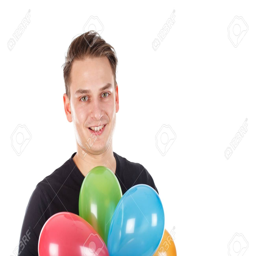
picture of a cute young guy holding colorful balloons stock photo